ZX81

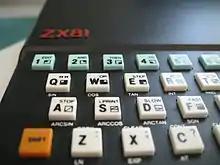
Many ZX81 owners replaced the machine's touch-sensitive keyboard with more usable add-on keyboards produced by third-party suppliers.

Thousands of ZX81 programs were published, either as type-in programs or as ready-made applications that could be loaded from cassette tape. Many computer magazines featured ZX81 program listings – some, such as "Sinclair Programs", were dedicated entirely to listings – while many individuals became the archetypal "bedroom programmers", producing games and applications which they produced, marketed, recorded, and sold from their own homes. Some went on to found their own software houses, employing teams of programmers – some still at school – to produce programs for the ZX81 and other computers. Existing companies also sold software; Psion produced a series of ZX81 programs in close association with Sinclair, including a flight simulator, while ICL's range of ZX81 programs sold over 100,000 cassettes in less than three months. Psion's success with the ZX81 had a profound effect on the future of the company. Its work on the ZX81 database program "Vu-File" led to Psion switching its focus to the development of personal digital assistants, which resulted in the launch in 1984 of the Psion Organiser, the world's first handheld personal computer. Some of the most popular ZX81 games (Psion's "Flight Simulation" being an example) were rewritten for the Spectrum to take advantage of the newer machine's colour and sound capabilities.